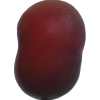
Label: nectarine_flat